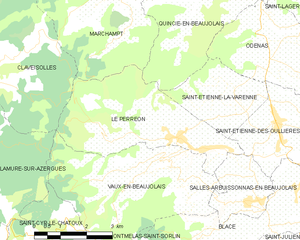
Carte des communes françaises